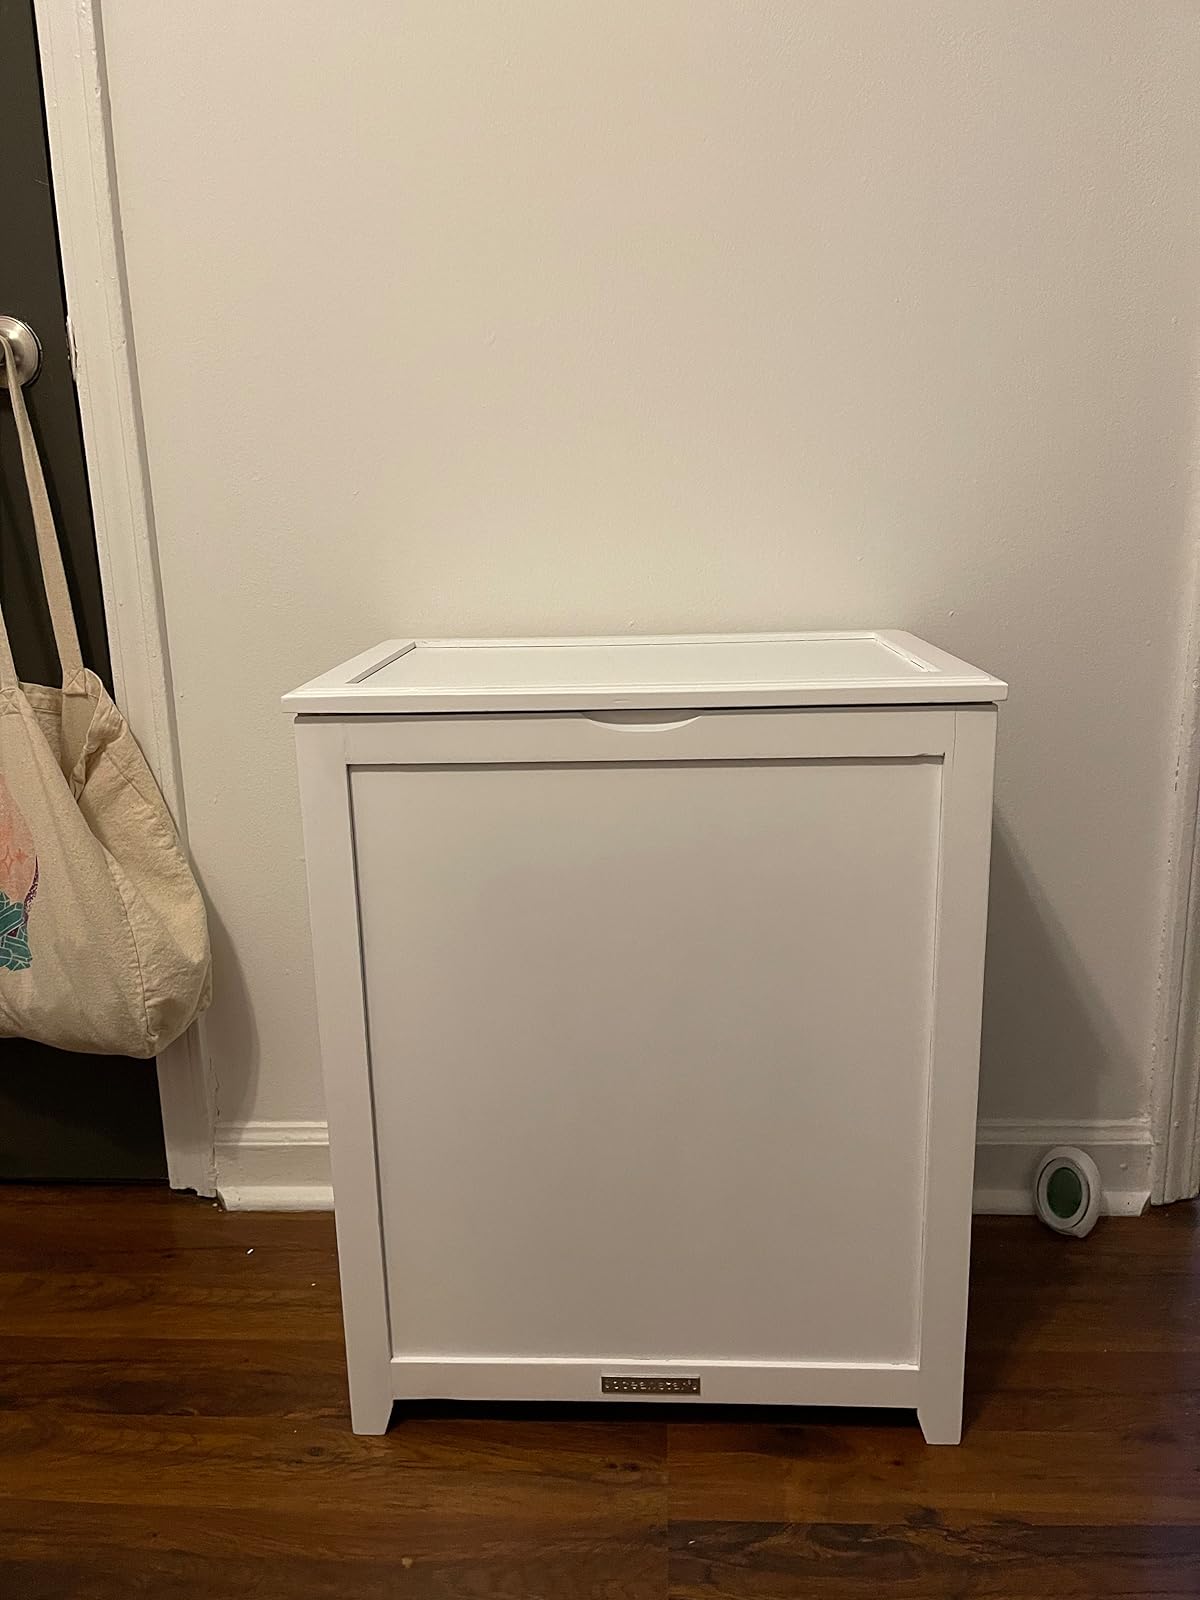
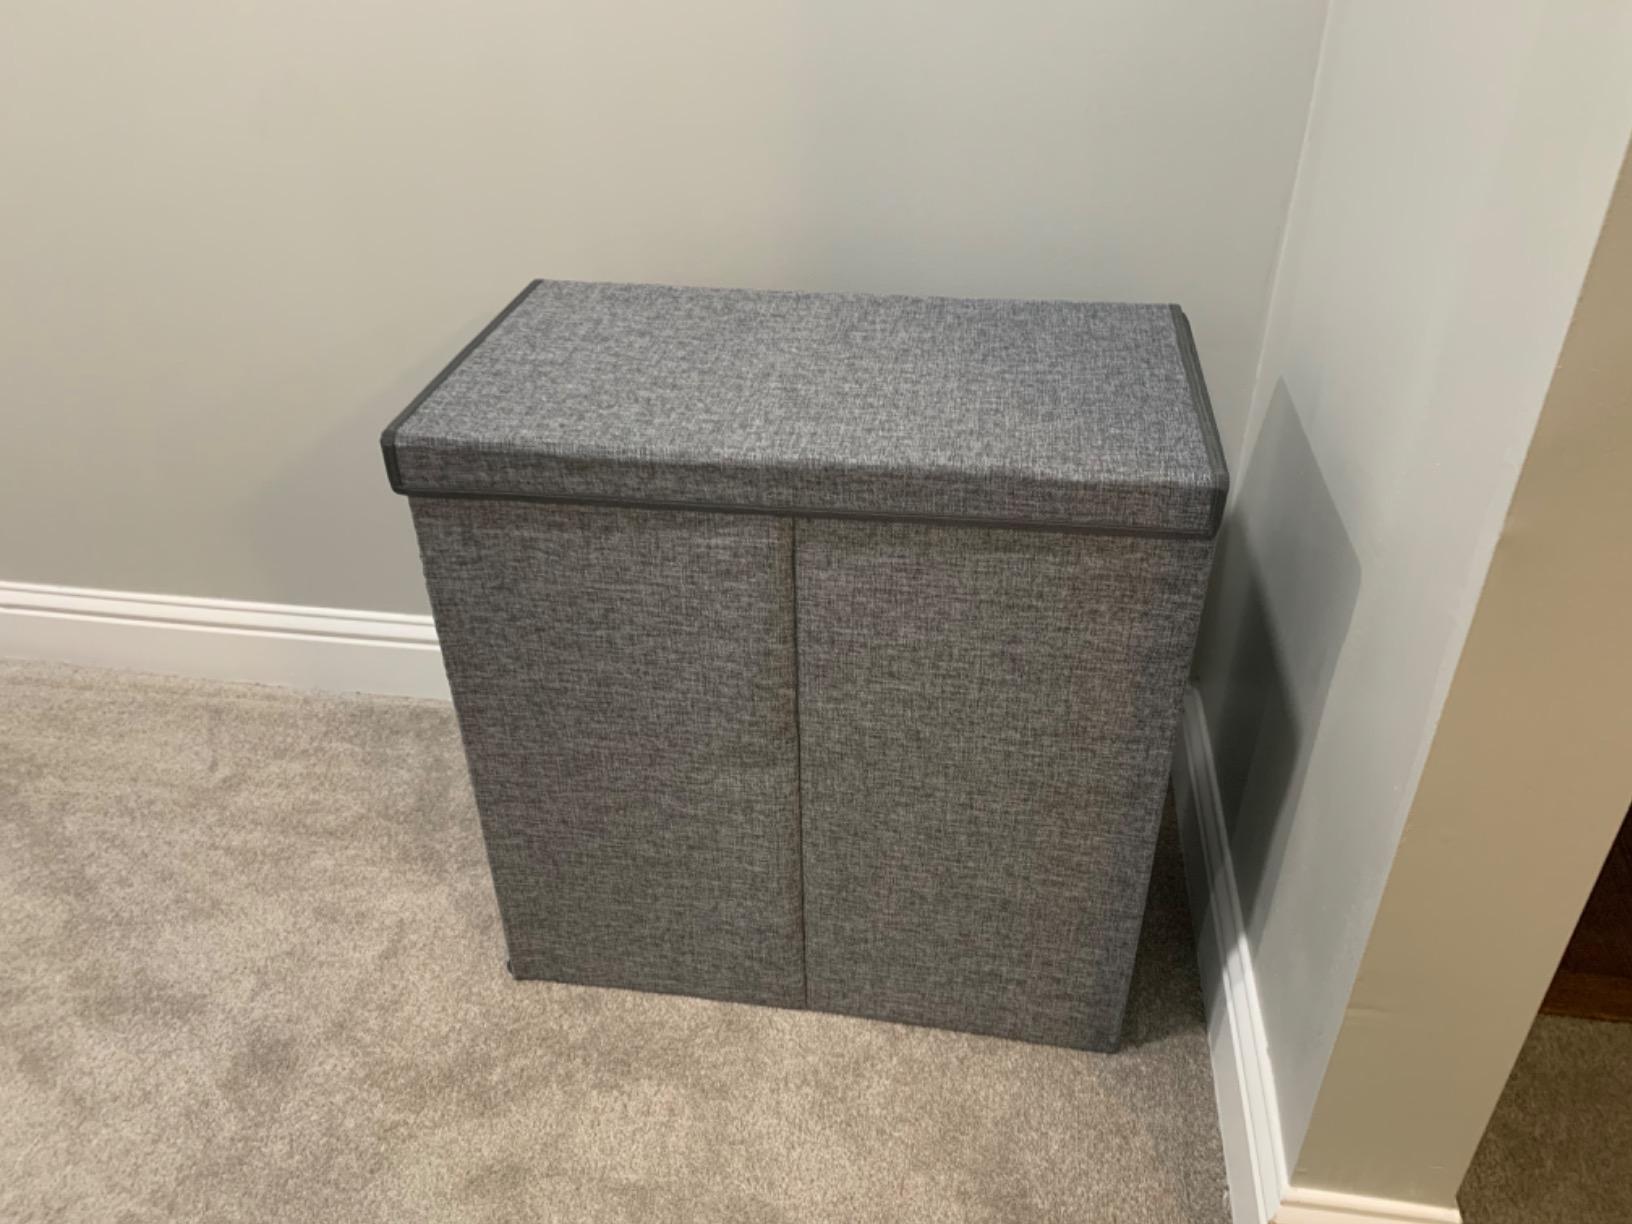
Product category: items_hamper
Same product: no